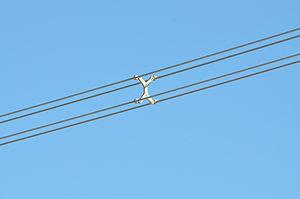
Détail de la structure d'un pylône électrique québecois.